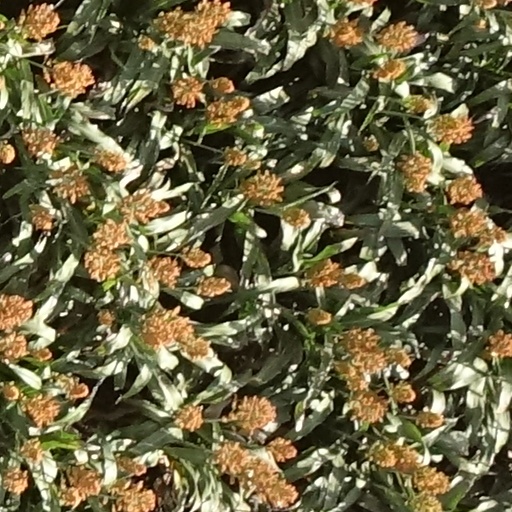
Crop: sorghum